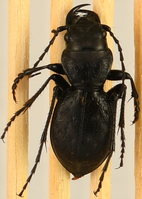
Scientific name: Omus dejeanii
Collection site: Abby Road NEON (ABBY), plot ABBY_028